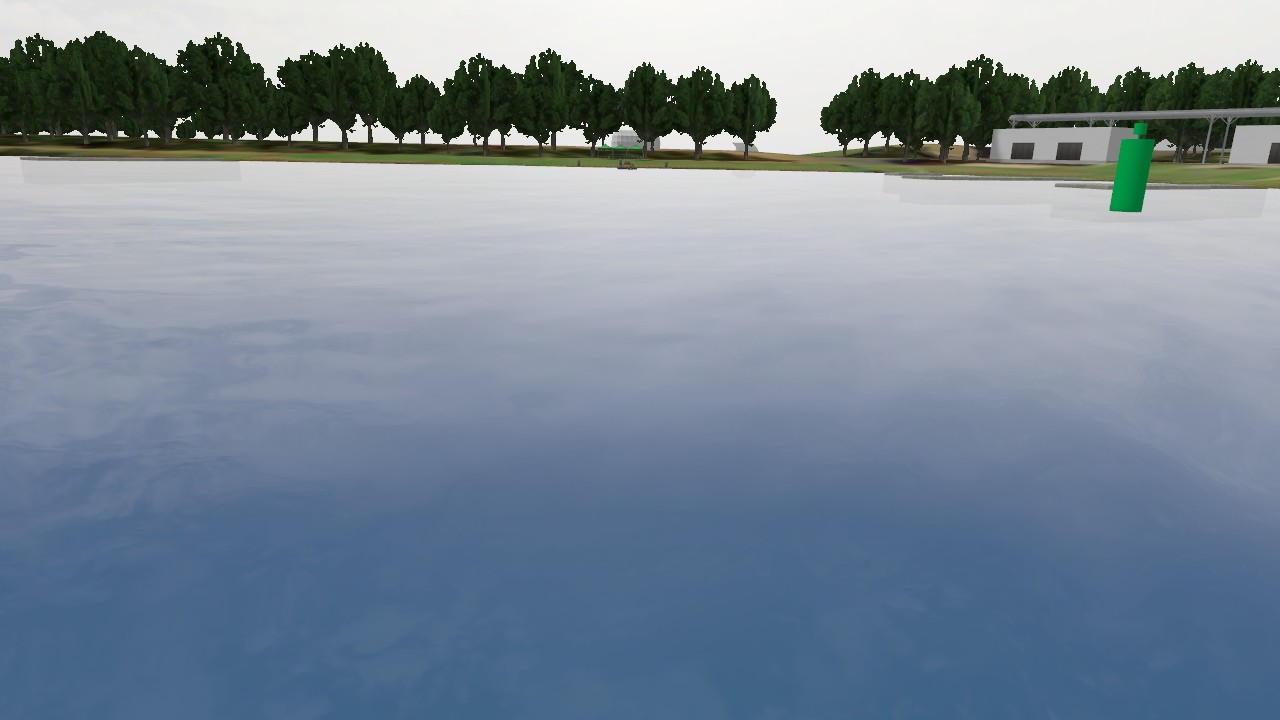
Label: lateral_port
Descriptions: green cylinder top mark ||| buoy body painted entirely green ||| port-hand buoy painted in solid green ||| no horizontal or vertical bands